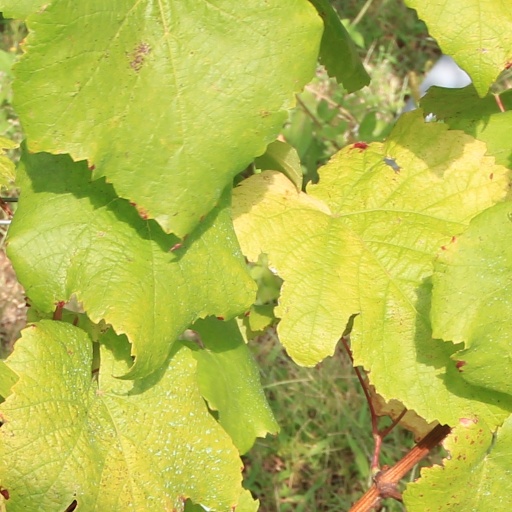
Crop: grape